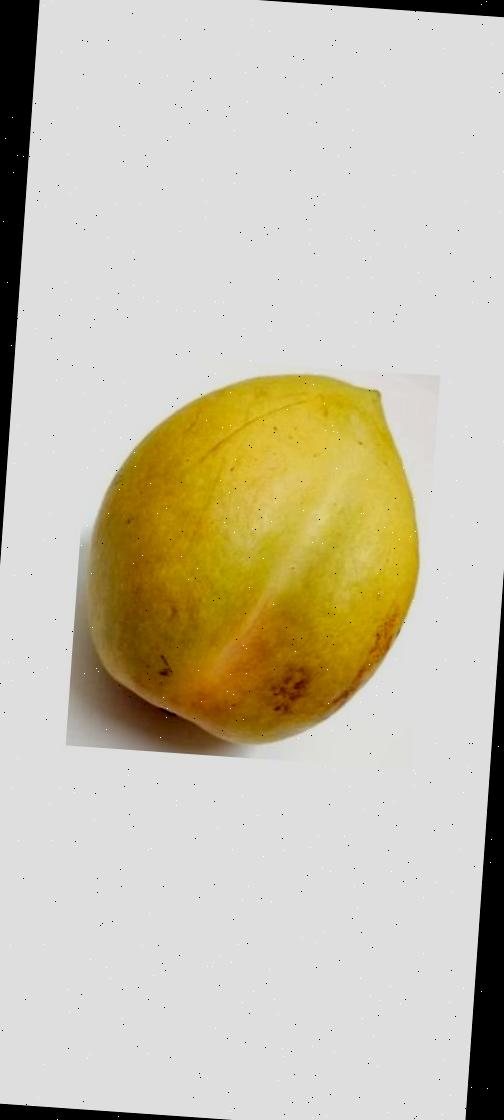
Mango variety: Bari-11